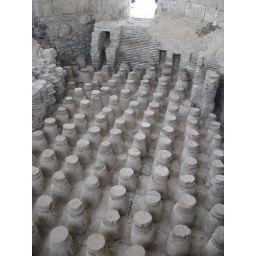
Sauna in bathhouse: hot water ran between these small pedestals that supported the floor - Bet She'an